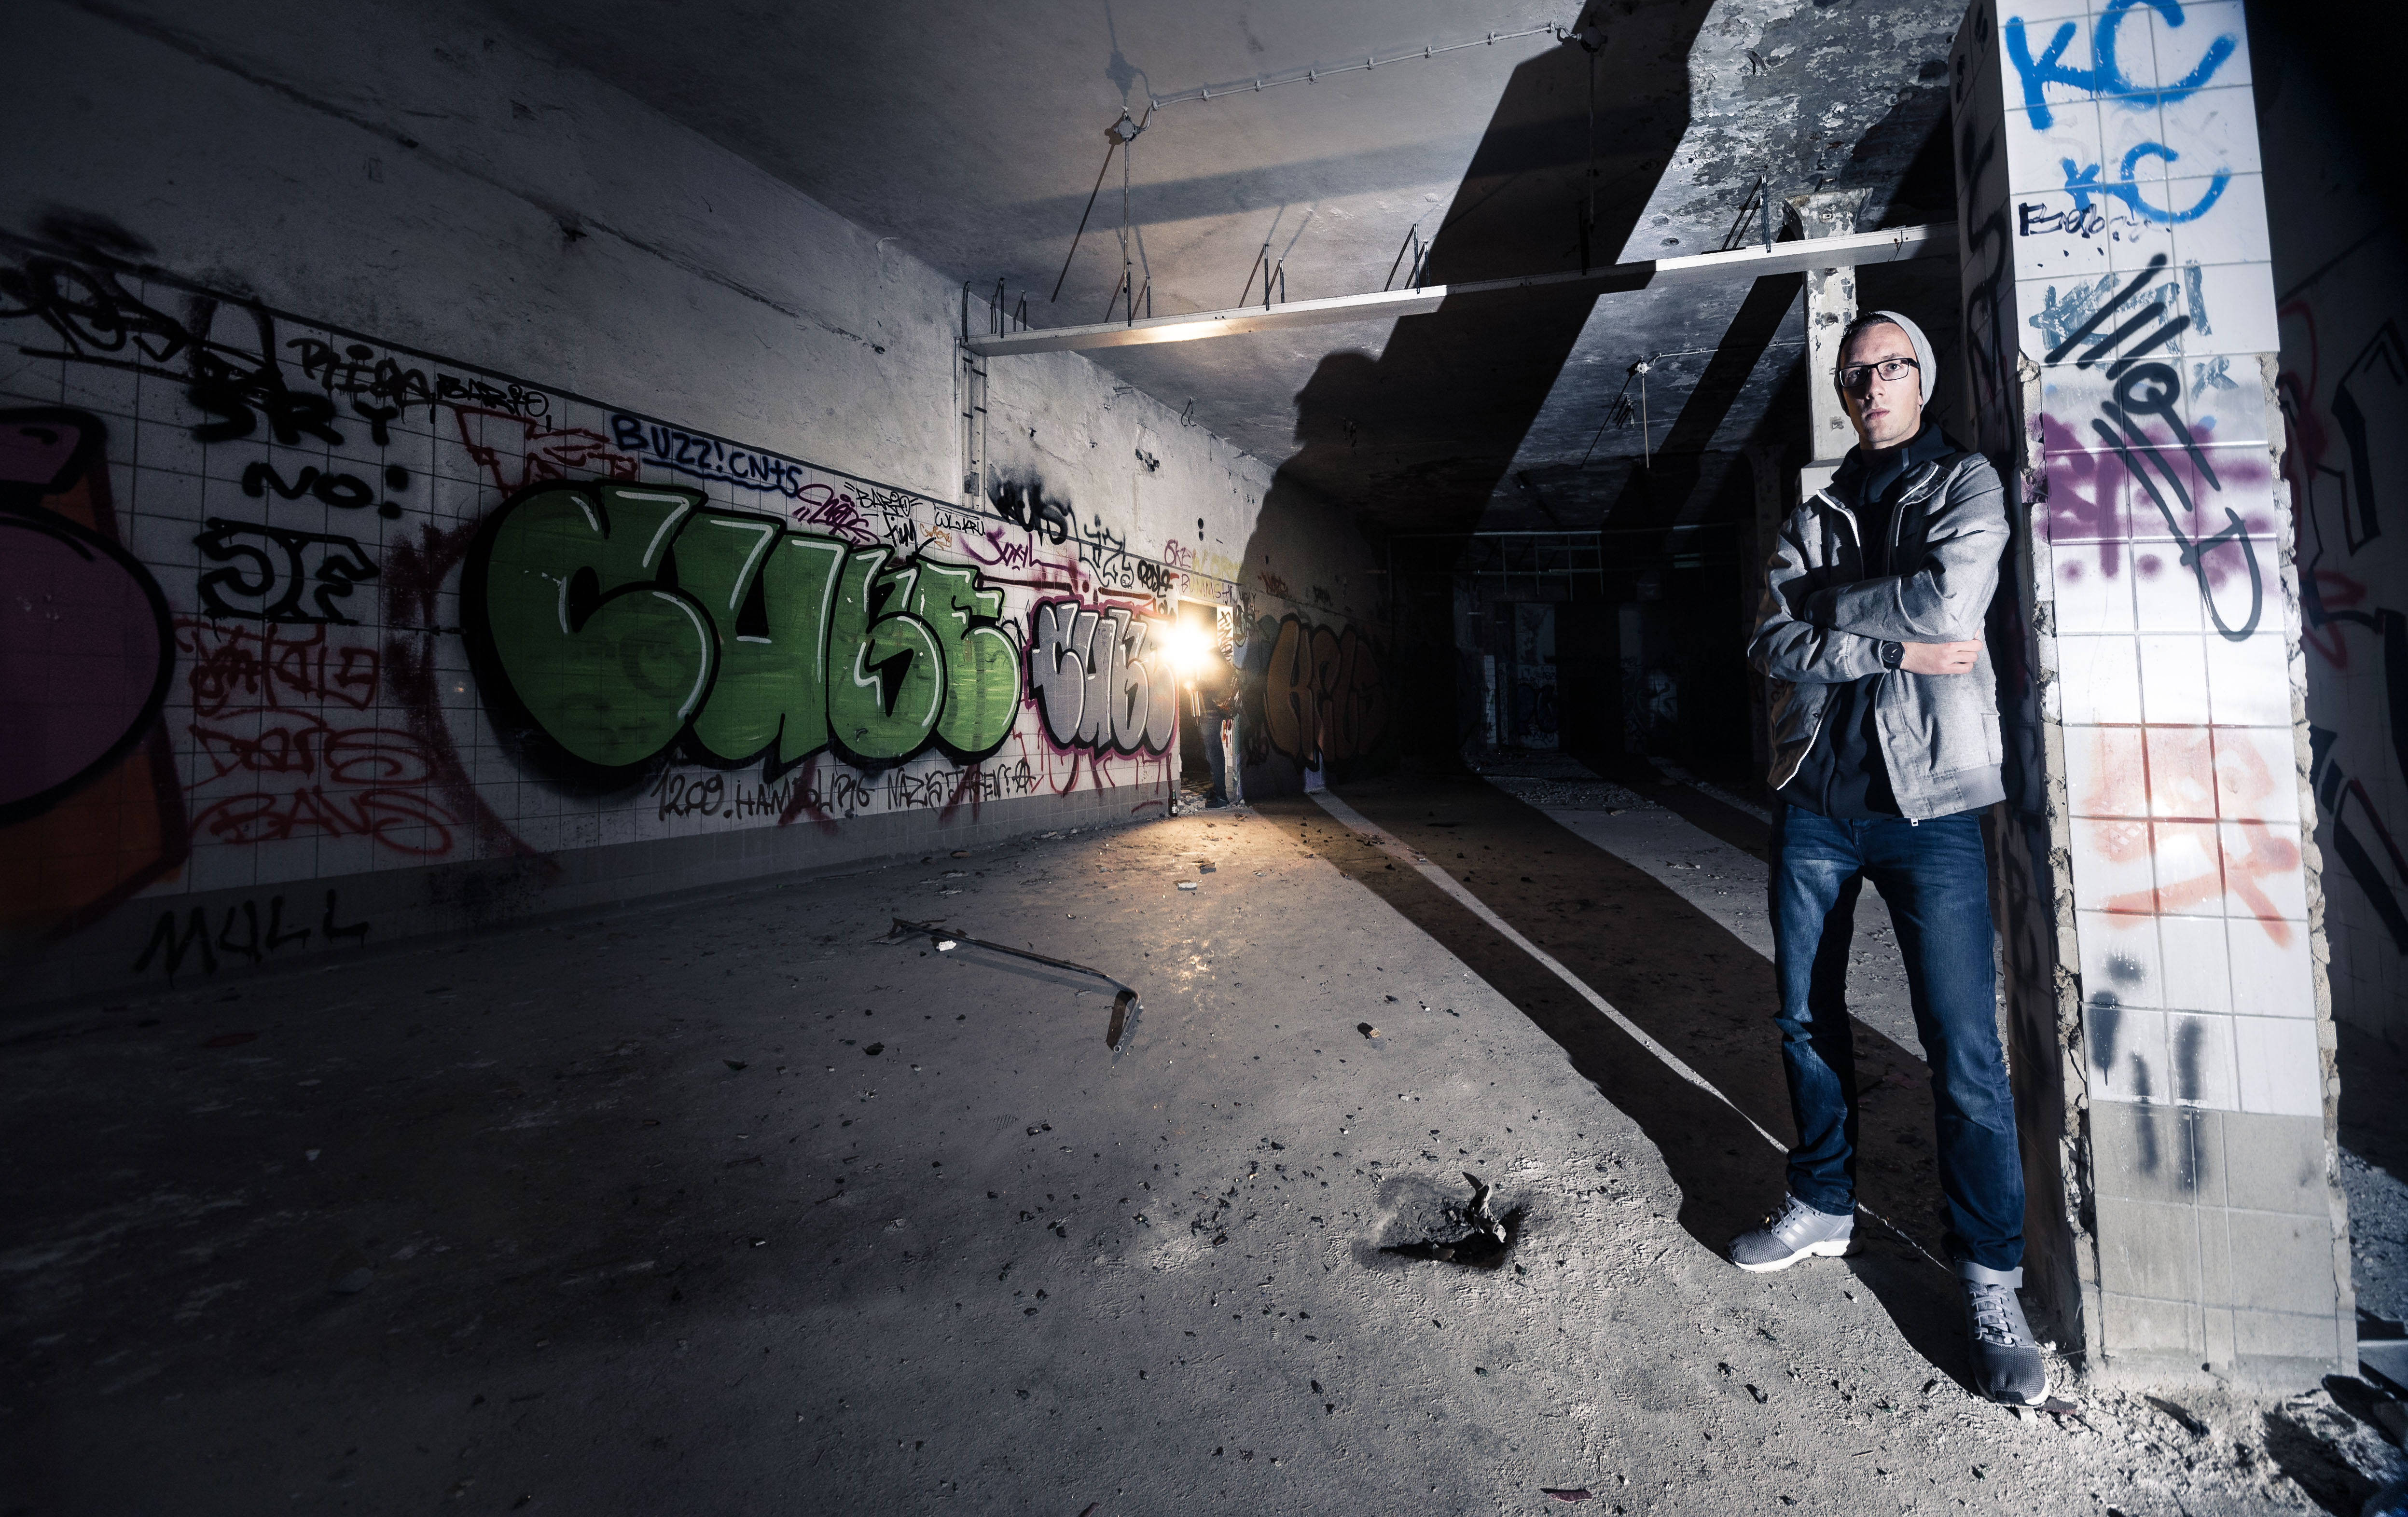
road, street, wall, color, graffiti, street art, art, place, infrastructure, lost, snapshot, lostplace, urban area